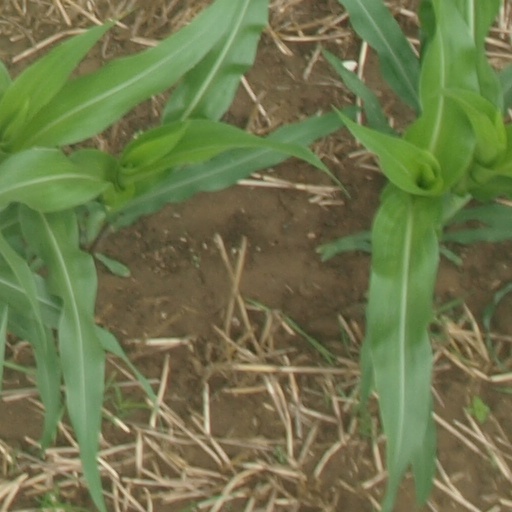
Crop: maize; corn